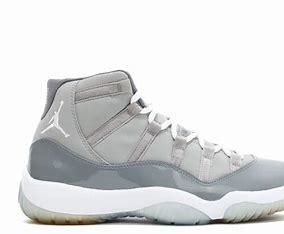
Brand: Jordan
Model: 11 Retro